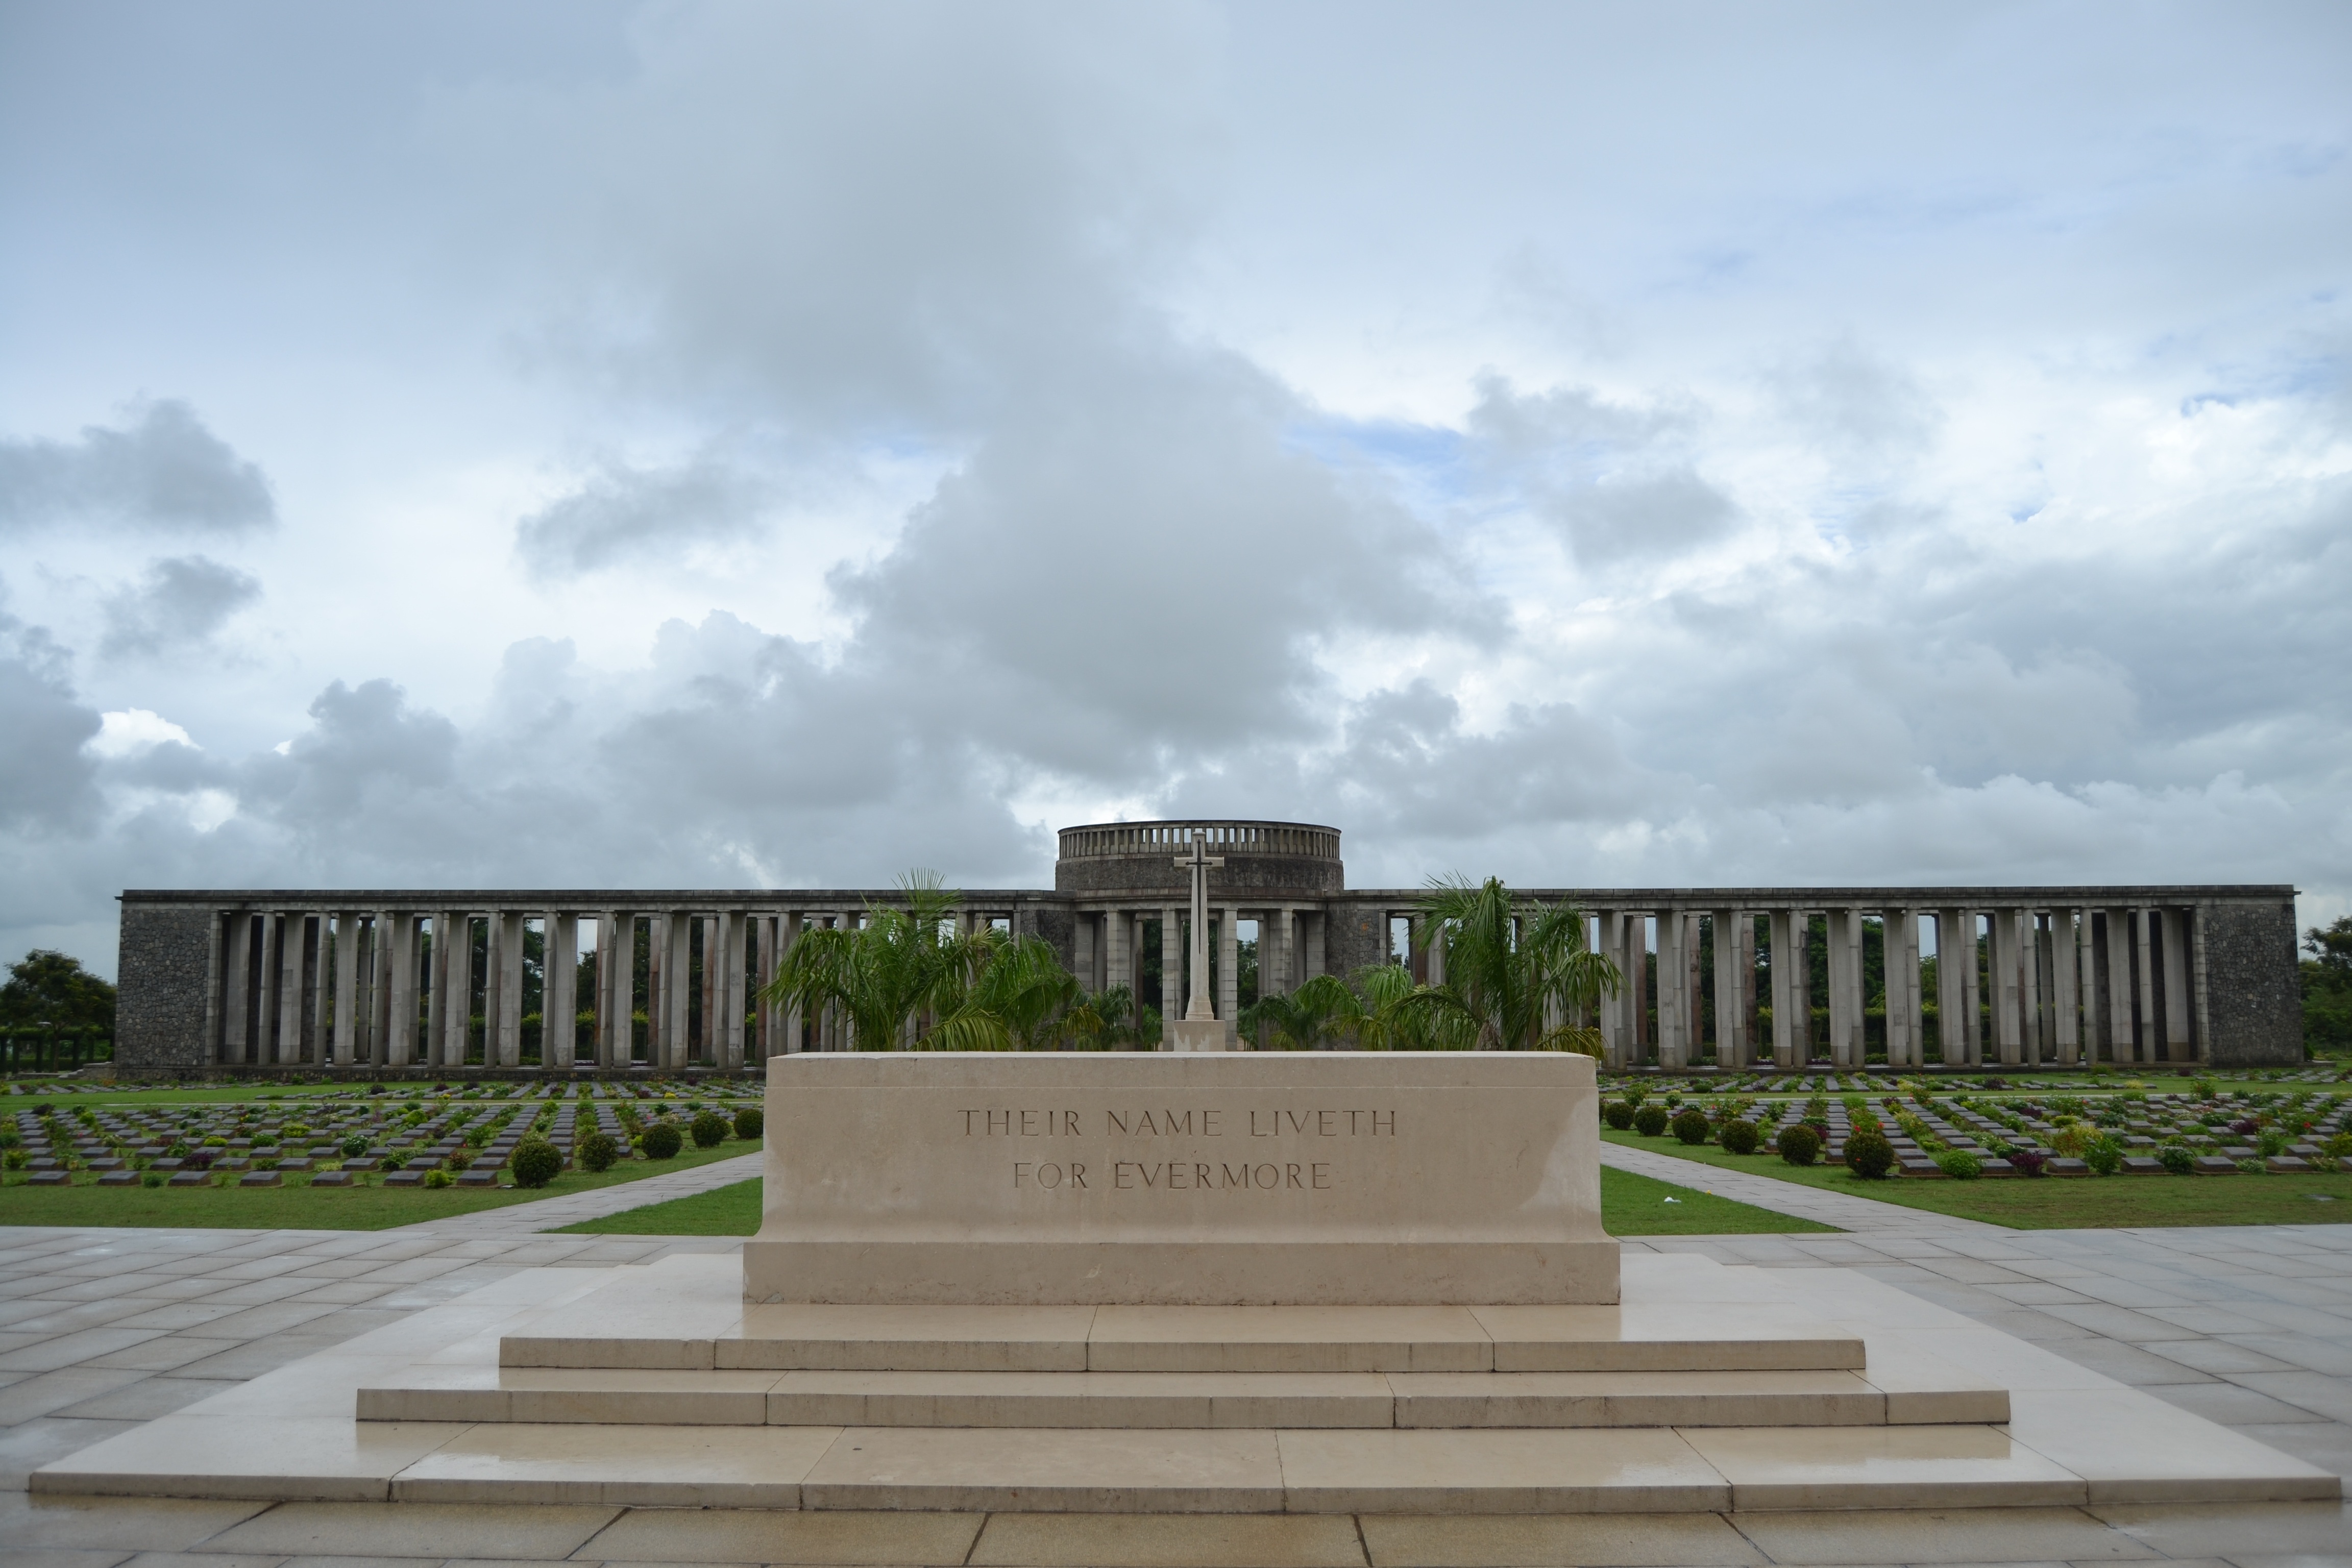
old, monument, landmark, memorial, graveyard, history, historical, estate, graves, burial, burma, rangoon, hmawbi